Charles Demuth

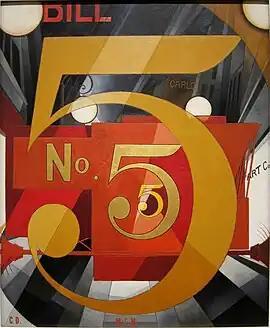
"I Saw the Figure 5 in Gold" 1928, collection of the Metropolitan Museum of Art, New York City

While he was in Paris he met Marsden Hartley by walking up to a table of American artists and asking if he could join them. He had a great sense of humor, rich in double entendres, and they asked him to be a regular member of their group. Through Hartley, he met Alfred Stieglitz and became a member of the Stieglitz group. In 1926, he had a one-man show at the Anderson Galleries and another at Intimate Gallery, the New York gallery run by Stieglitz. Demuth was introduced to modernism during trips to Europe between 1907 and 1921. On frequent trips to New York City, he encountered avant-garde styles and ideas, most notably Cubism, the influence of which is reflected in many of his works.